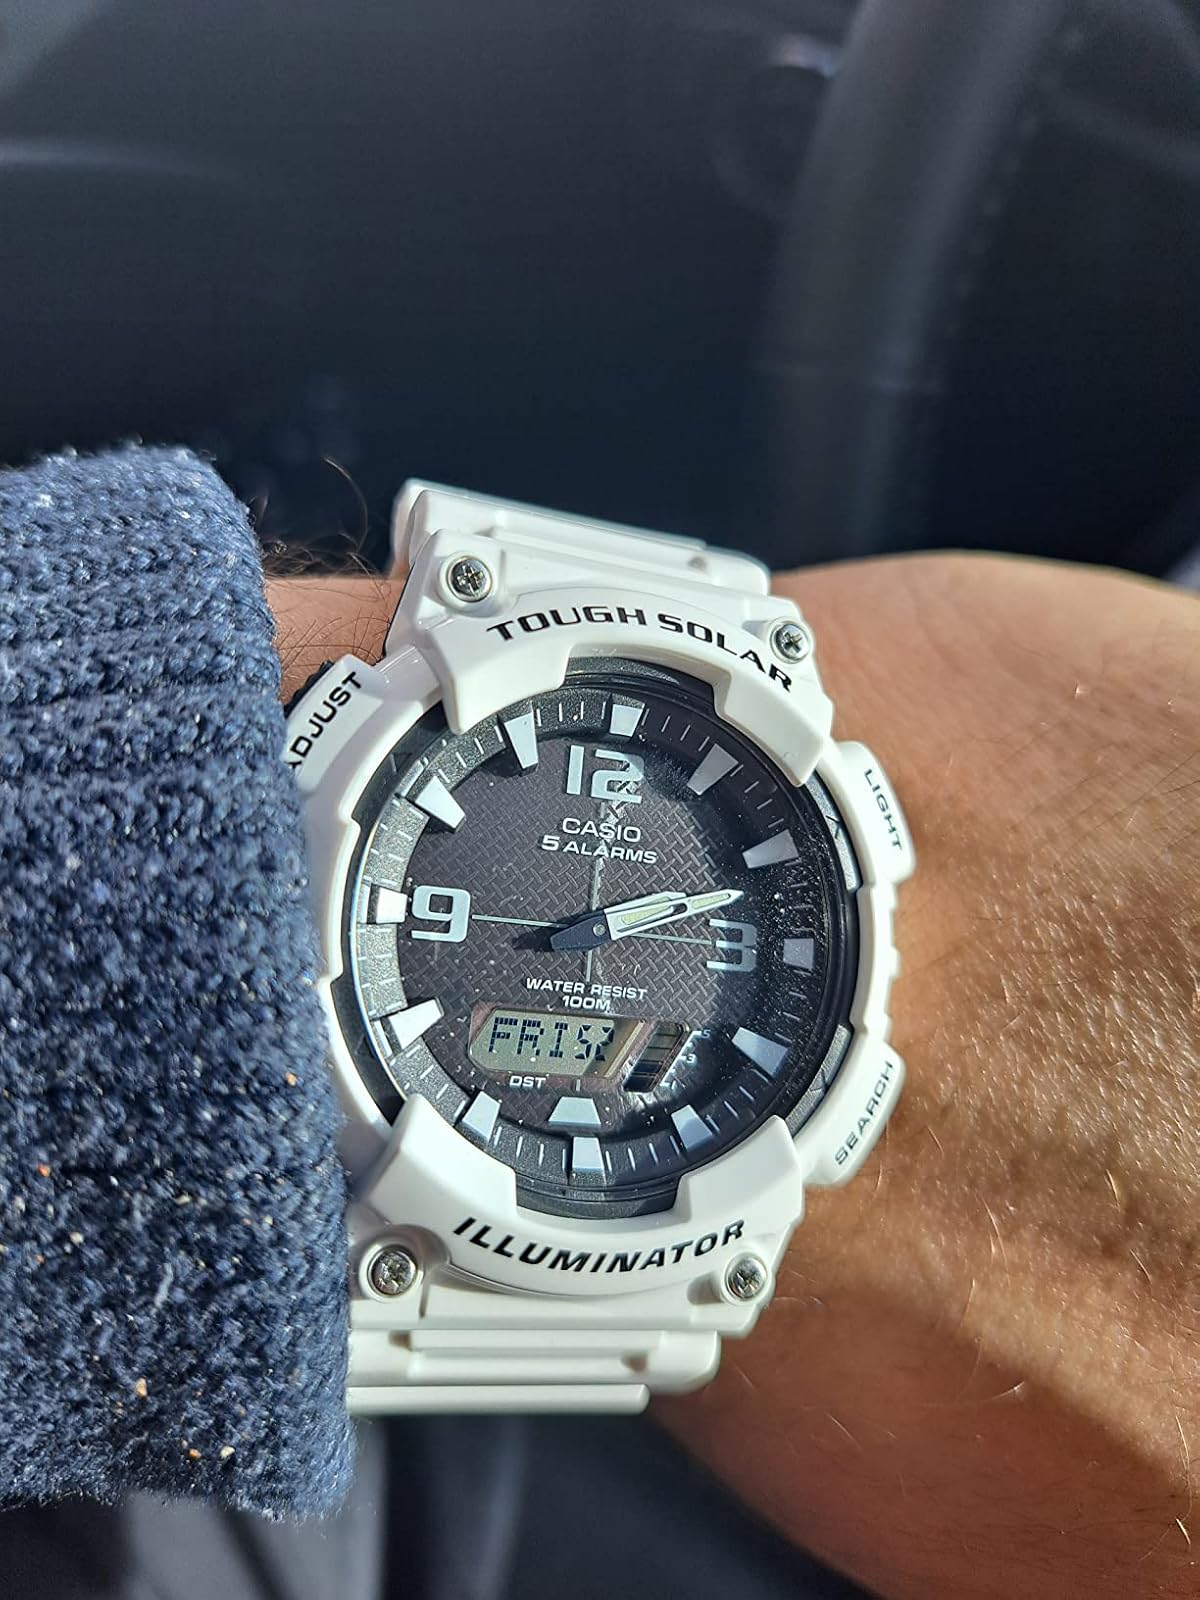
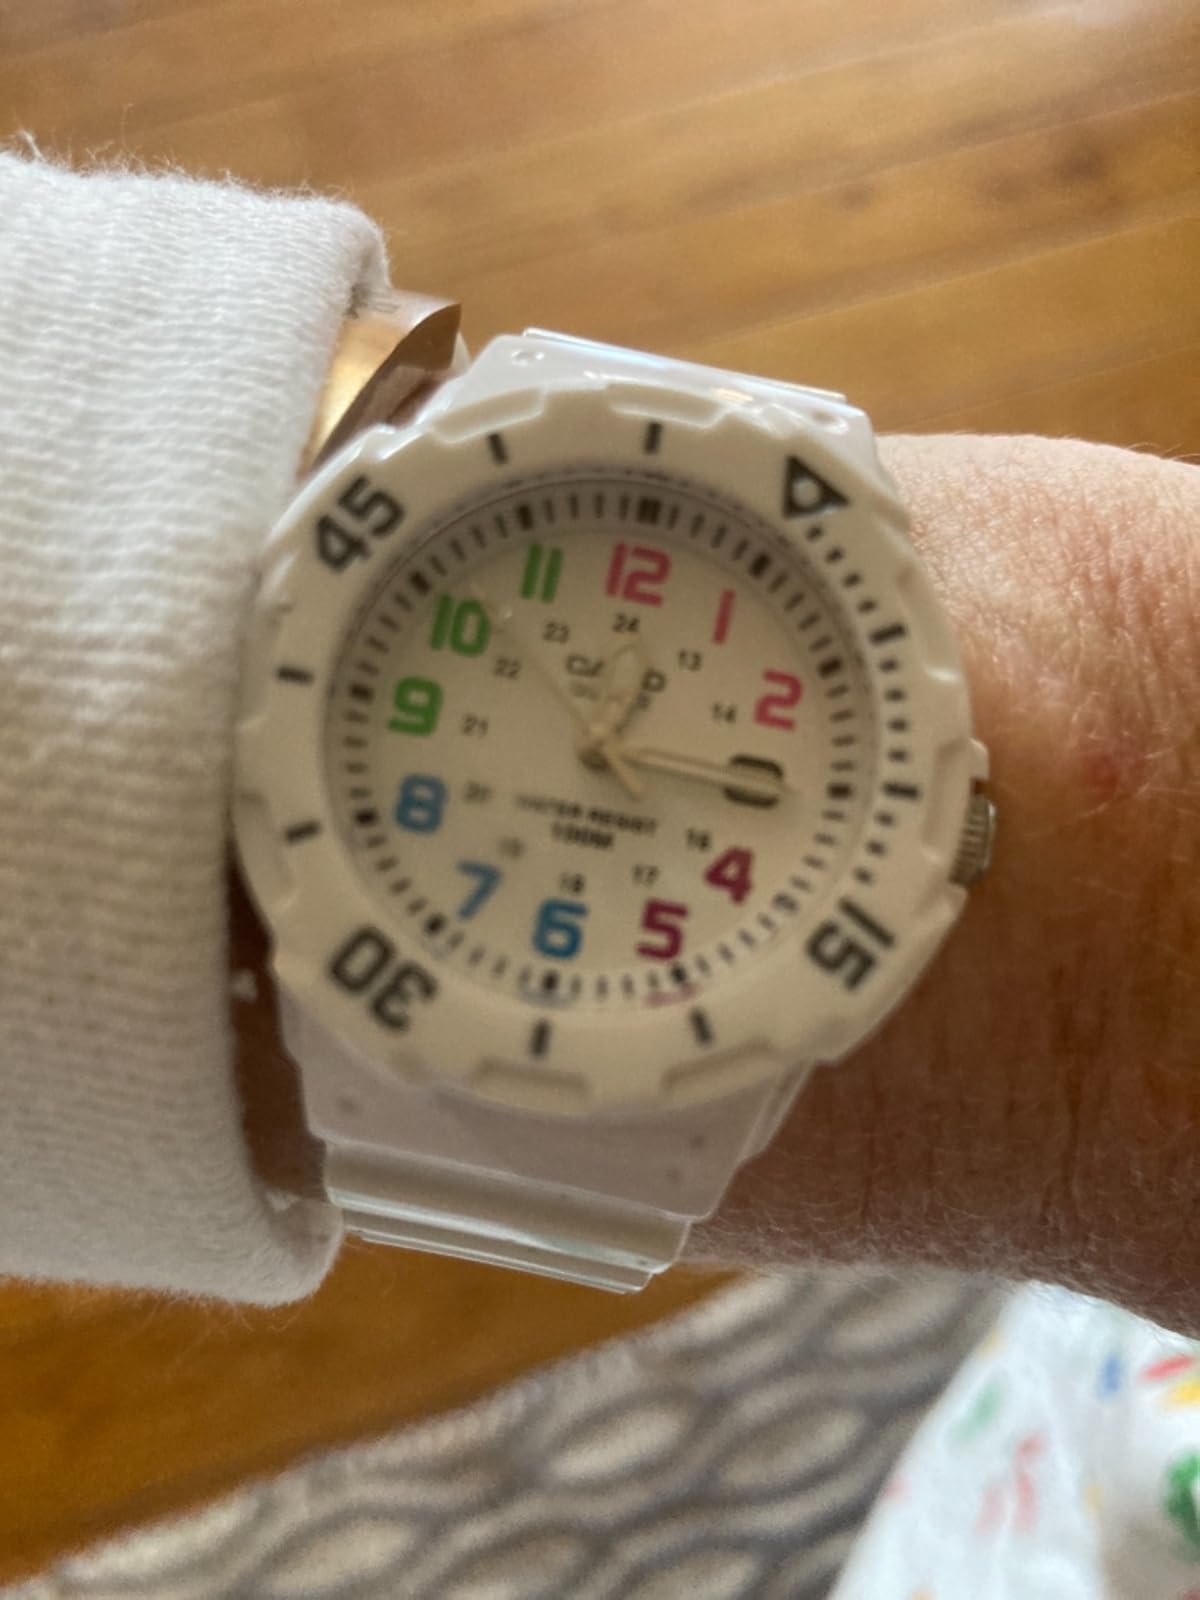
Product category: accessories_watch
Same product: no